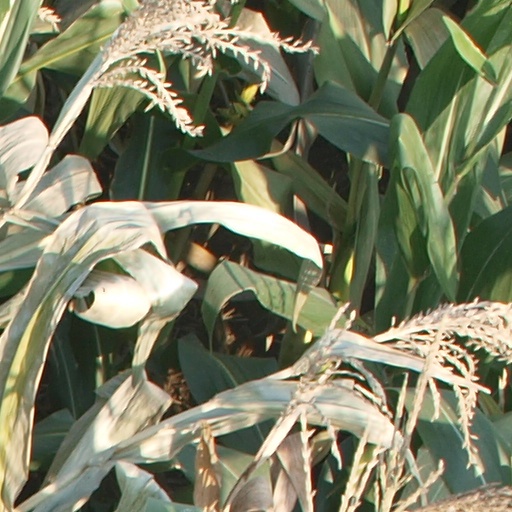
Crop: maize; corn